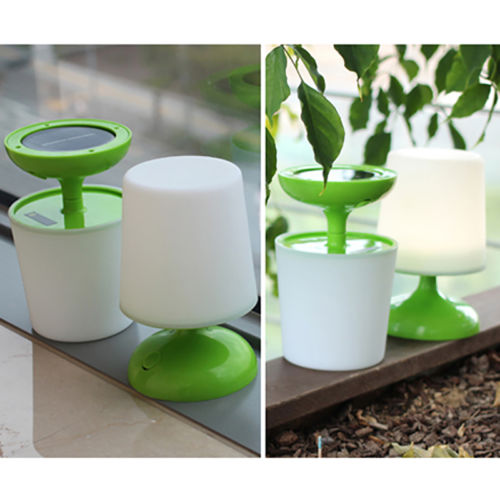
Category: lamp